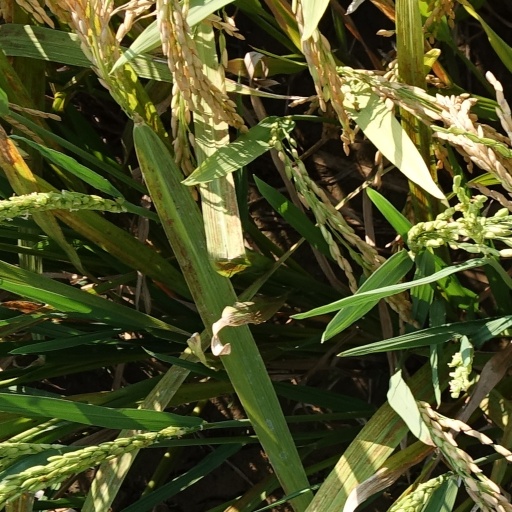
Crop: rice